Dual Universe

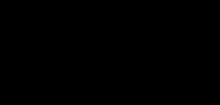

Dual Universe is a first person based space simulation sandbox massively multiplayer online role-playing game developed by the Paris-based game development studio, Novaquark.